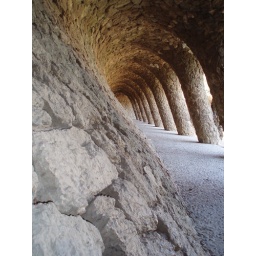
another rock in the wall